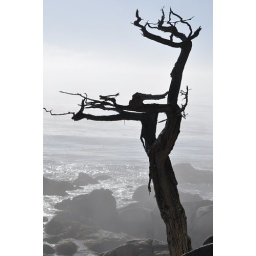
Bare tree over ocean